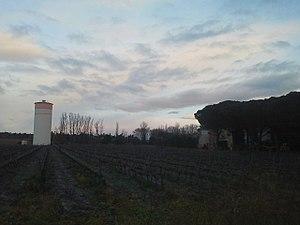
Vigne et château d'eau un matin d'hiver à Saint-Jean-Lasseille